The Epic of Everest

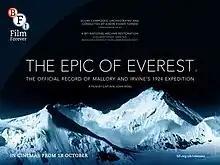
UK re-release poster

The Epic of Everest is a 1924 documentary about the Mallory and Irvine Mount Everest expedition. After a digital restoration in 2013, the film was re-released in UK cinemas. The publicity surrounding the film provoked a diplomatic incident following its 1924 release, known as the "Affair of the Dancing Lamas", that delayed future expeditions and may have destabilized the Tibetan government.